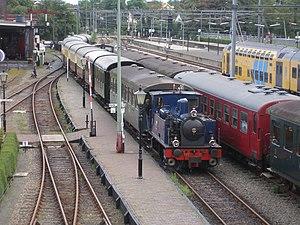
Le chemin de fer touristique Hoorn-Medemblik est un musée vivant qui effectue notamment un service sur le chemin de fer touristique Hoorn - Medemblik avec des tramways à vapeur historiques.